Rafael del Pino Calvo-Sotelo

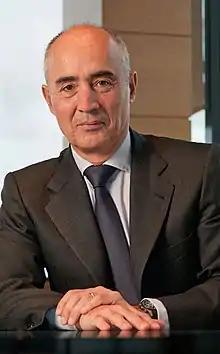

Rafael del Pino Calvo-Sotelo (born 1958) is a Spanish billionaire businessman, the executive chairman of Ferrovial, the company founded in 1952 by his father Rafael del Pino Moreno.